Wilderness (garden history)

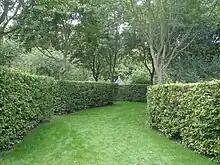
Inside the Ham House Wilderness, 2011

The English word "wilderness", meaning "wild land" is first recorded in the 13th century, but became well known from the translations into English of the Bible by John Wycliffe in the late 14th century and others, including the Authorized Version ("King James Bible" to Americans) of the early 17th century. In Biblical contexts it referred to the arid "treeless wasteland" covering much of the Holy Land, and even with the limited awareness of Middle Eastern geography of most English people, the term was probably understood along these lines. In Samuel Johnson's "Dictionary" (1755) it is defined as: "a desert; a tract of solitude and savageness" (supported by quotations from poets that do not entirely reflect this definition). The garden sense is not covered, though it must have been known to Johnson.